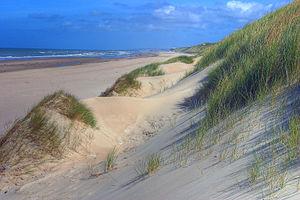
Les dunes au sud du Touquet
Le Touquet-Paris-Plage, appelée Paris-Plage jusqu'au milieu du XXᵉ siècle puis Le Touquet depuis dans le langage courant, est une commune française située dans le département du Pas-de-Calais en région Hauts-de-France dans la région naturelle du Marquenterre.
La plage du Touquet-Paris-Plage est la plage du Touquet-Paris-Plage, commune française située dans le département du Pas-de-Calais en région Hauts-de-France.